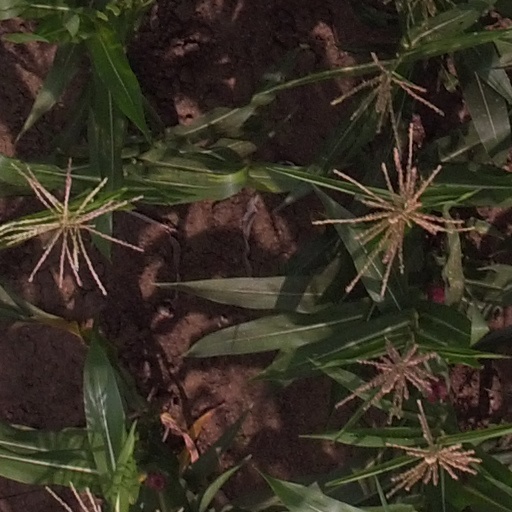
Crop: maize; corn